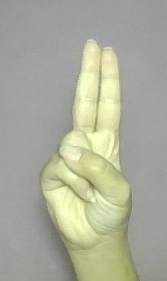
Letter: taa